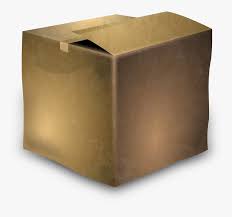
Label: cardboard